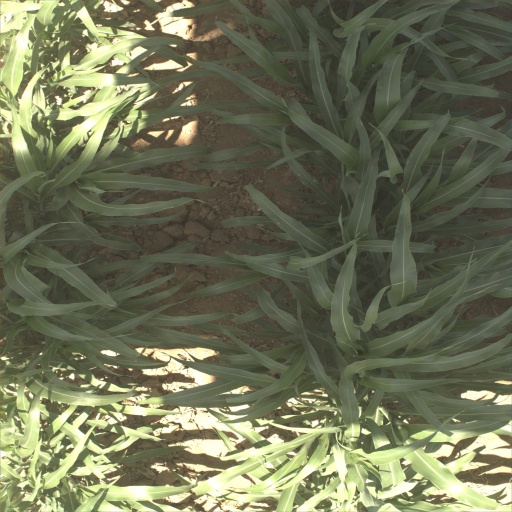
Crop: sorghum